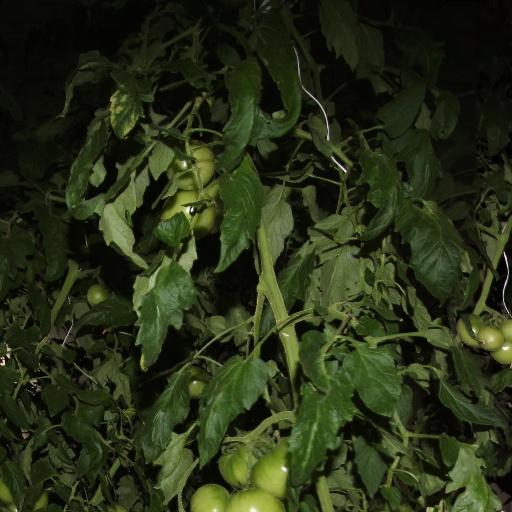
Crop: tomato